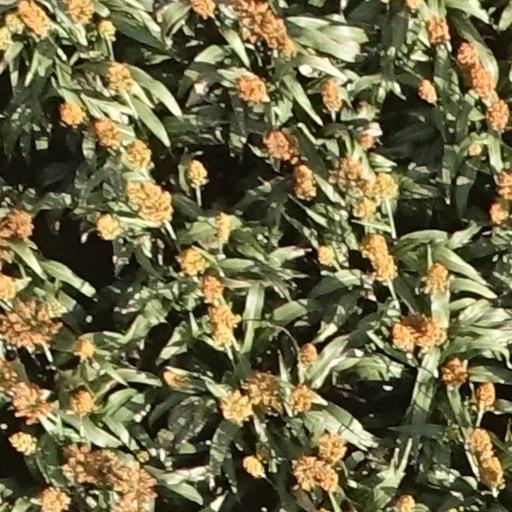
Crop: sorghum